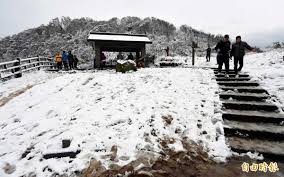
Weather: snow or frosty